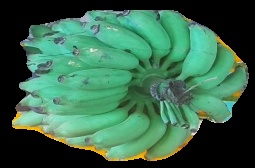
Variety: elakki-bale
Grade: grade2